Franklin Block (Portsmouth, New Hampshire)

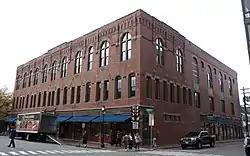

The Franklin Block is a historic commercial building at 75 Congress Street in downtown Portsmouth, New Hampshire. Built in 1879, this three-story brick building is the largest Victorian-era building standing in the city. It occupies the city block between Fleet Street and Vaughan Mall, a former street that is now a pedestrian mall. It was listed on the National Register of Historic Places in 1984.